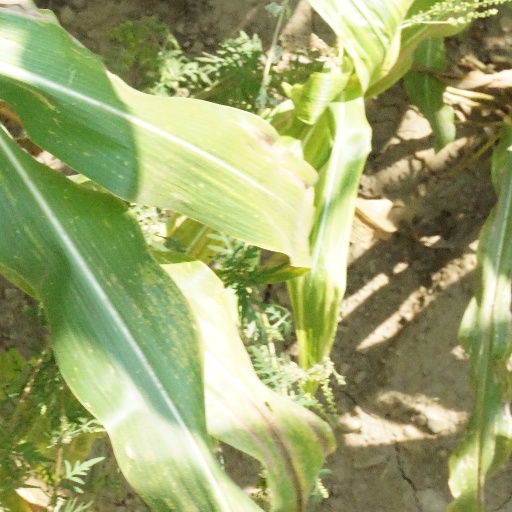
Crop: maize; corn